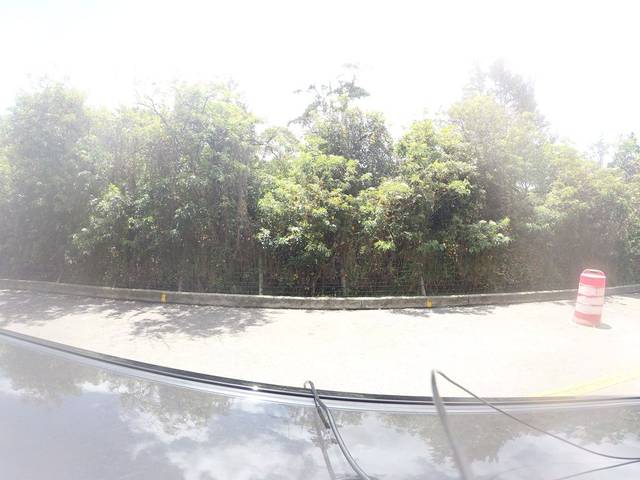
Region: Colombia
Coordinates: 4.708, -74.037